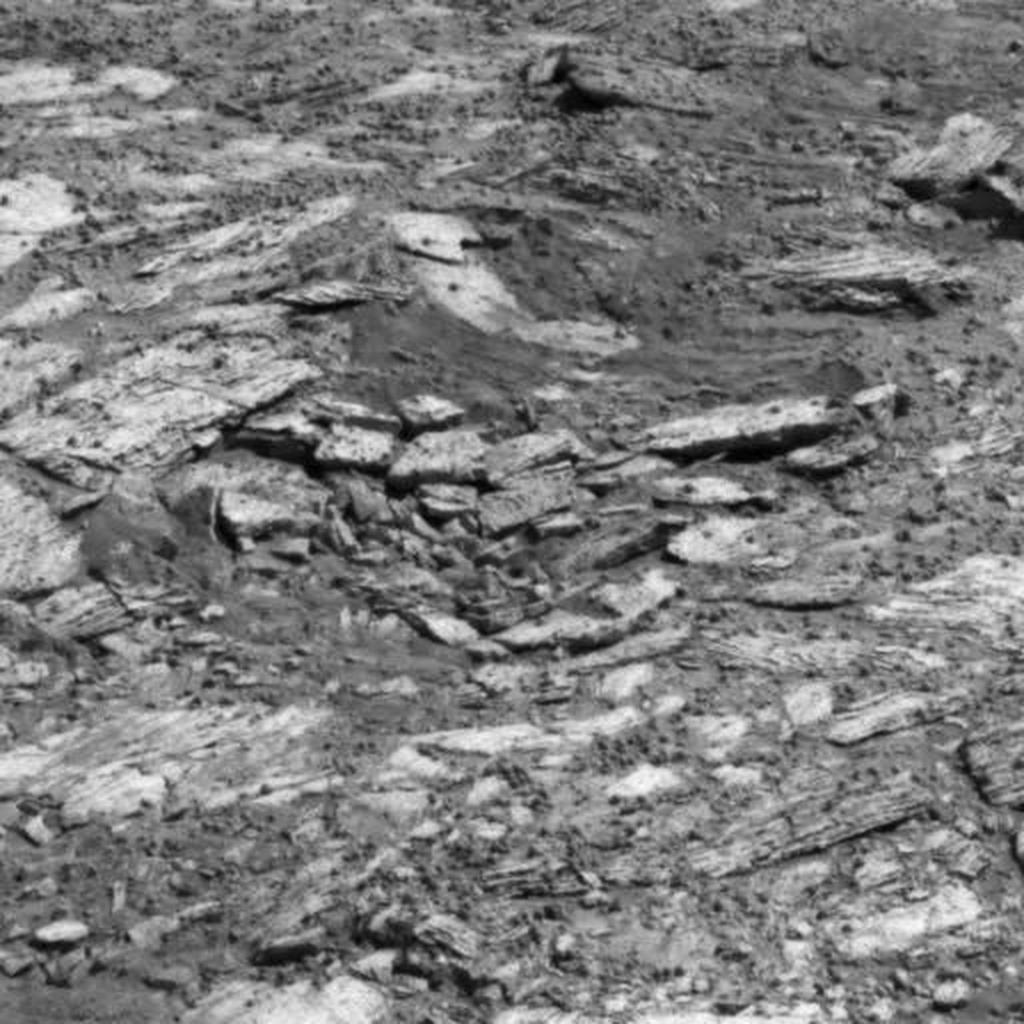
Surface features visible: Rock Outcrops, Clasts, Rock (Linear Features), Soil, Nearby Surface